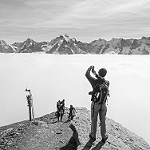
Label: B & W